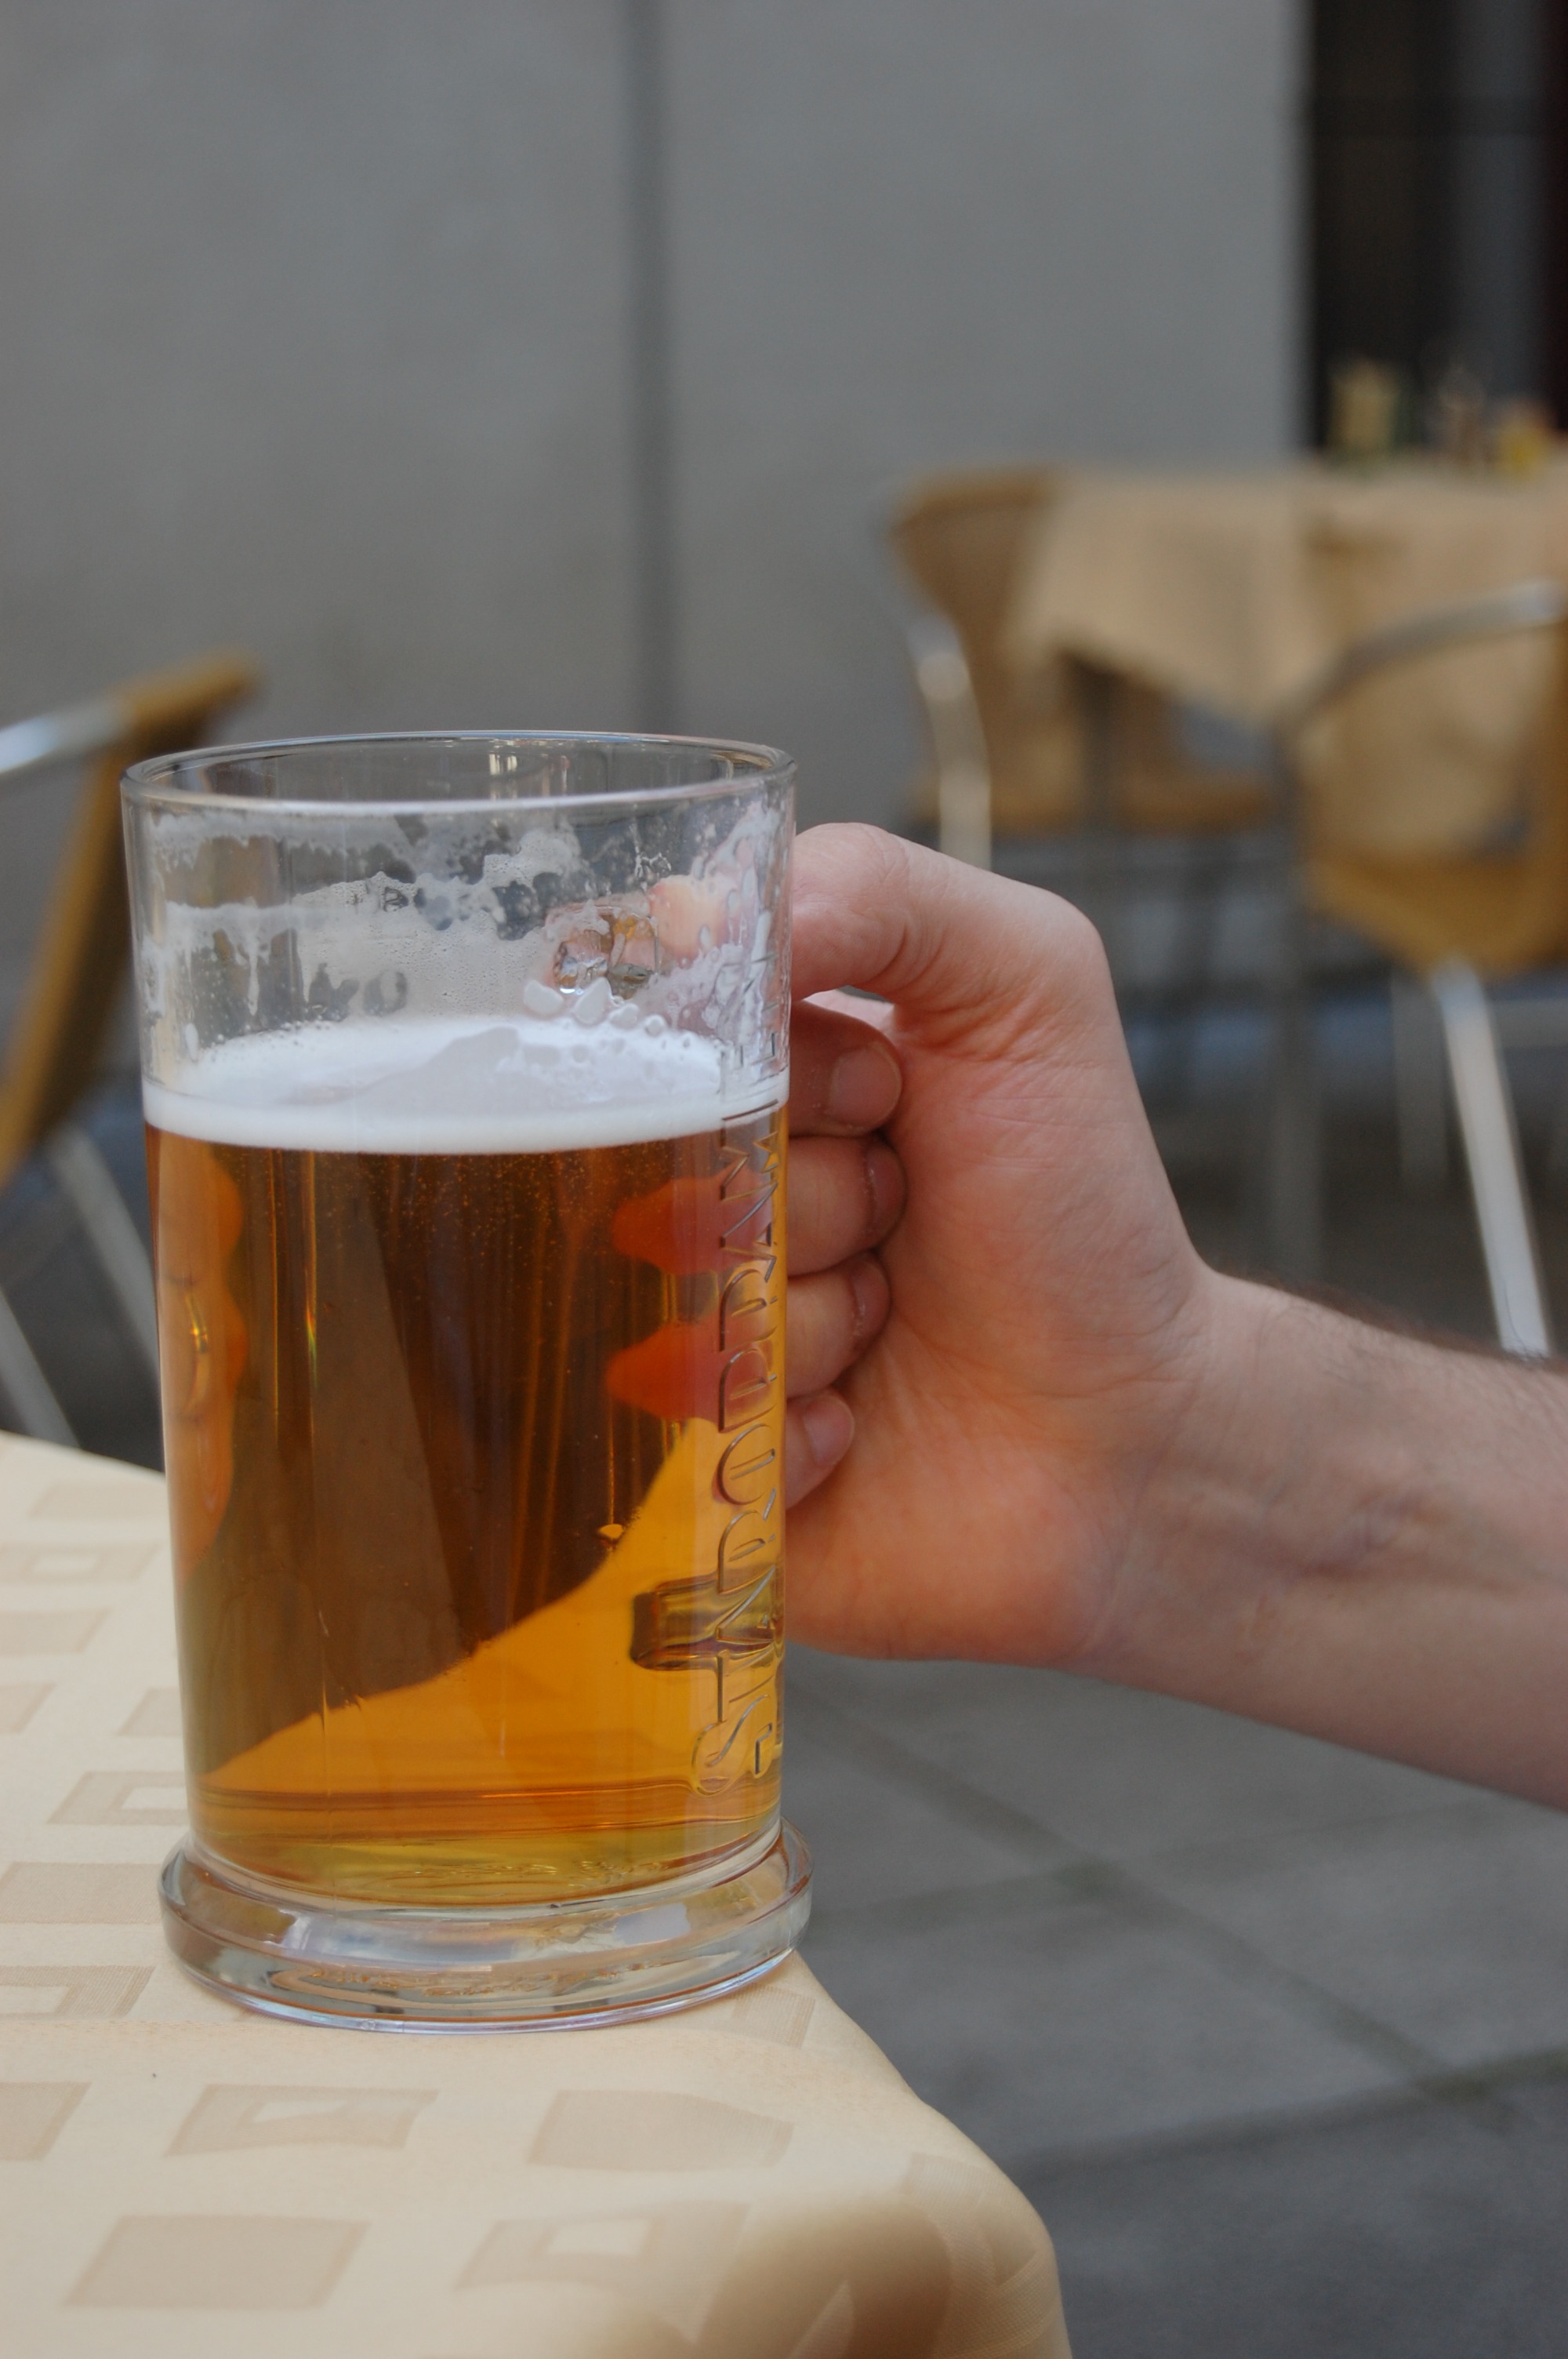
glass, cup, drink, beer, alcohol, cocktail, stick, alcoholic beverage, a pint, mugs for beer, distilled beverage, pint us